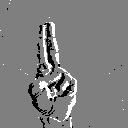
ASL letter: u